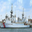
Label: ship